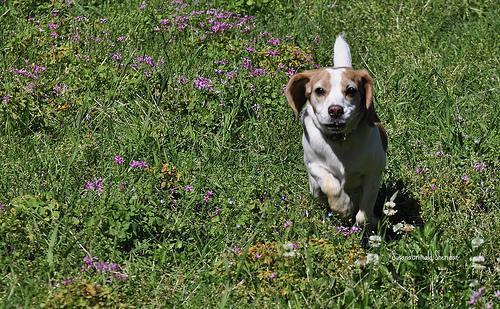
beagle